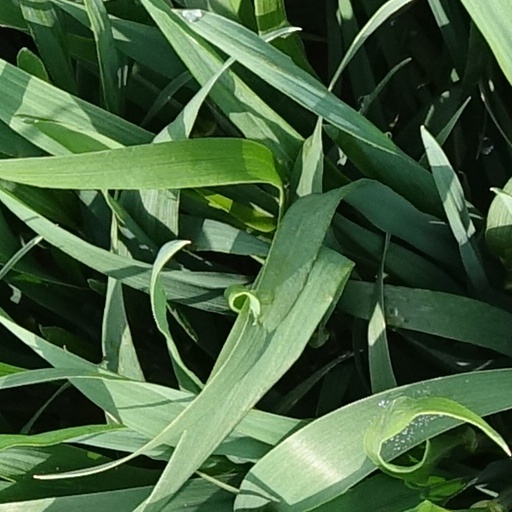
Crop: wheat